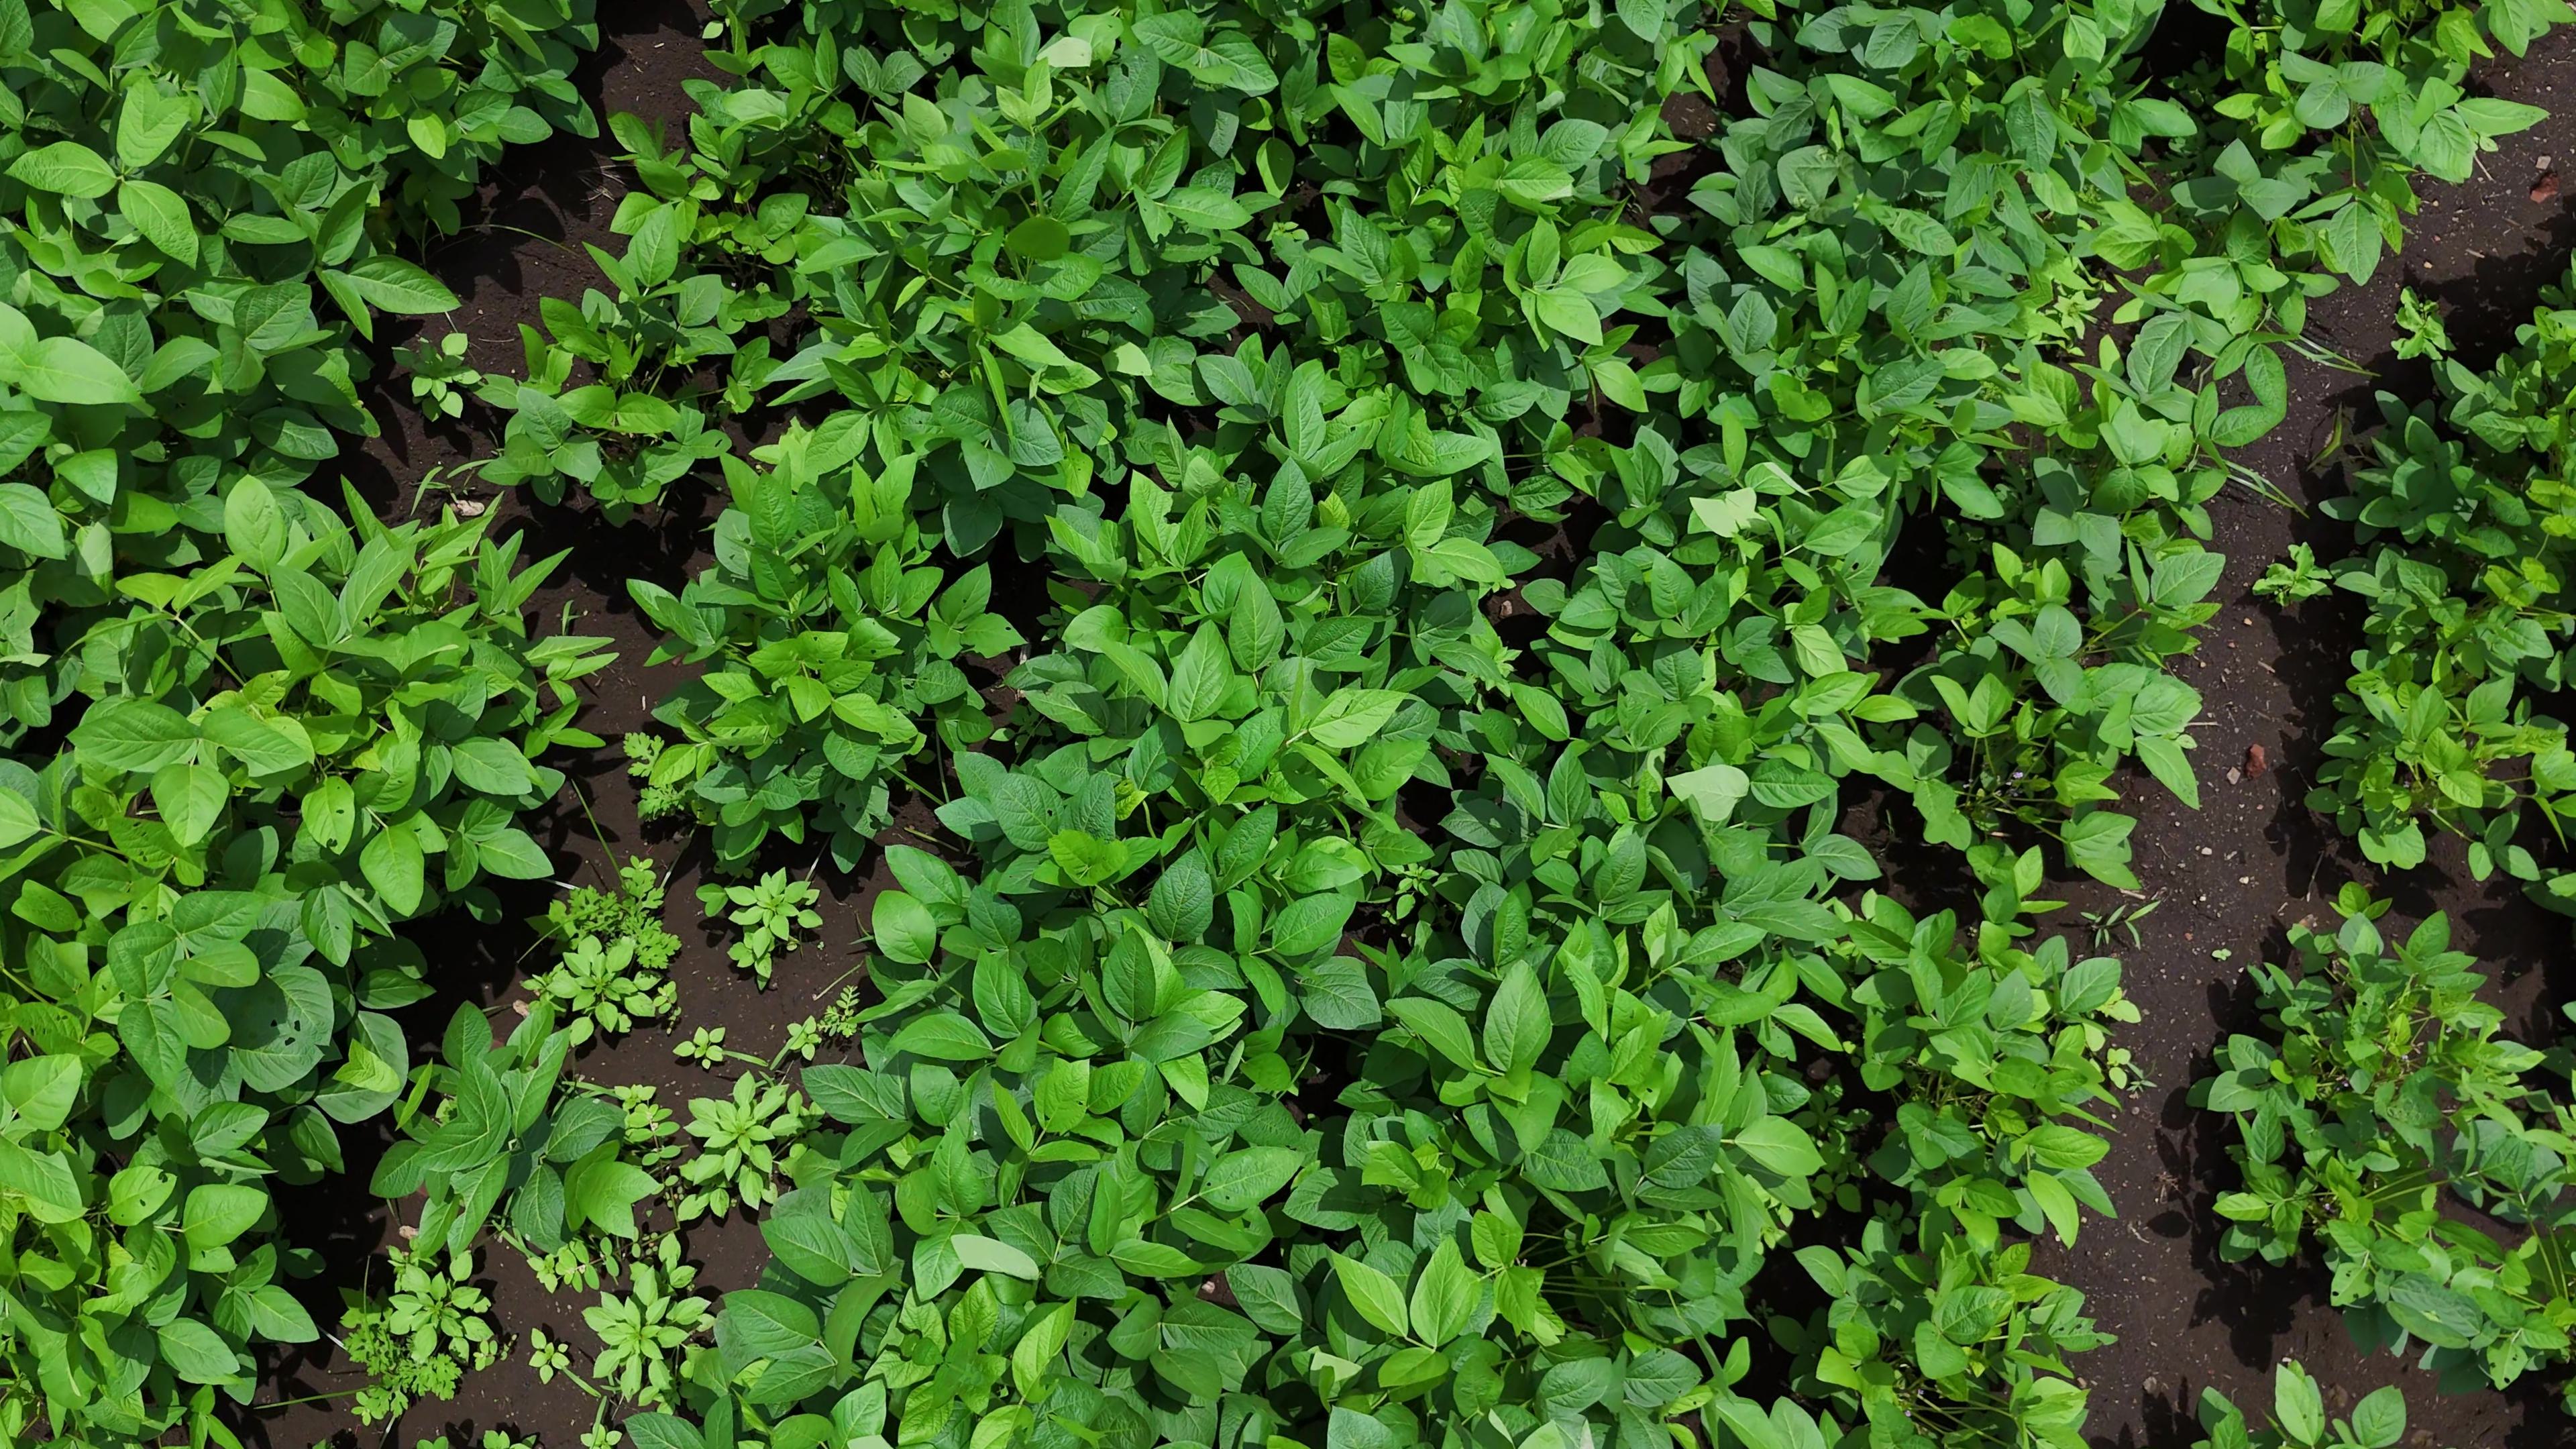
Label: Healthy